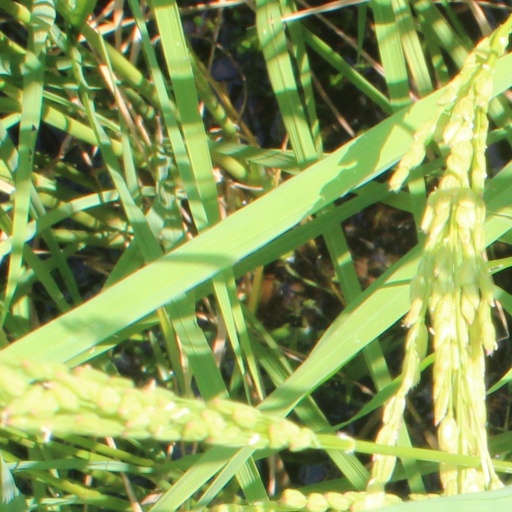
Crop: rice